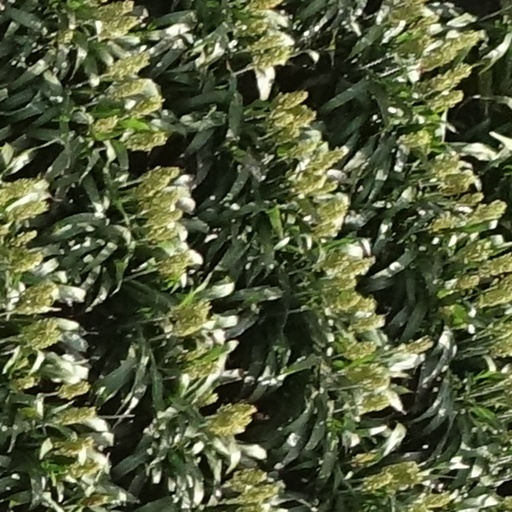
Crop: sorghum